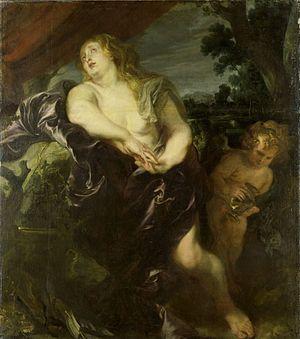
Pierre van Stern est un carme déchaux d'origine hollandaise, actif dans les Pays-Bas méridionaux sous le nom d'Hermann de Saint-Norbert, législateur de la congrégation des Maricoles, et auteur d'ouvrages portant sur le perfectionnement spirituel et moral.